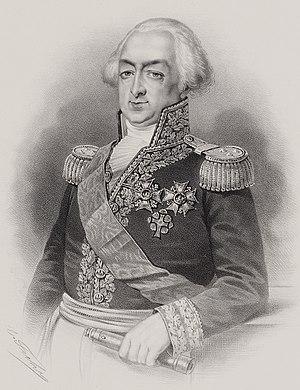
Portrait de François Étienne de Rosily-Mesros, vice-amiral. Gravure du XIXTemplate:Ème siècle
François Étienne de Rosily-Mesros, né le 13 janvier 1748 à Brest et mort le 12 novembre 1832 à Paris, est un officier de marine français des XVIIIᵉ et XIXᵉ siècles. Il fait ses débuts dans la Marine royale pendant la guerre d'indépendance des États-Unis avant de se distinguer pendant les guerres de la Révolution et de l'Empire. Il termine sa carrière avec le grade de Vice-amiral.